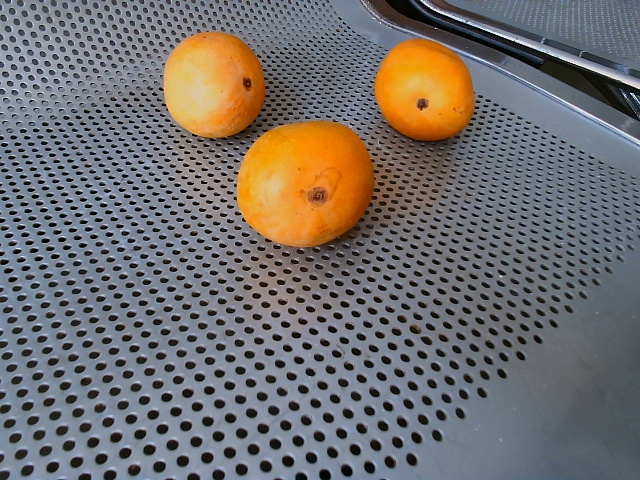
Label: Ripe_Mango